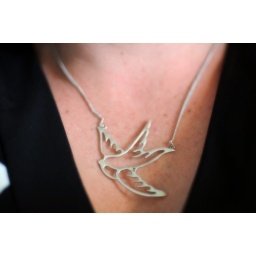
black bird singing in the dead of night